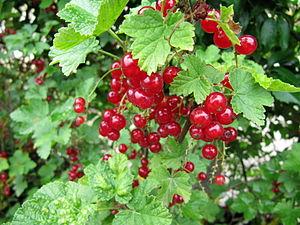
Groseilles rouges
Groseille est un nom de couleur en usage principalement dans le domaine de la mode, se référant à celle d'une variété de groseilles, pour évoquer des nuances de rouge ou de rose. C'est un nom de couleur de fantaisie, qui peut même désigner un bleu, peut-être conçu pour s'accorder aux autres couleurs groseille.